Télé Lumière

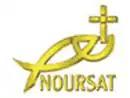
Noursat logo

In June 2003, on Pentecost, Télé Lumière celebrated its 12th anniversary as well as the launching of its satellite station Noursat covering European Union, the Southwest Asia and North Africa. Actually (2020) the station is located at the A05 transponder of Eutelsat 7West-A at 7,3°W. One year later, at 8 September 2004, Noursat began its official broadcast in North and South America, United States, Canada and Australia (platforms Mysat, MysatGo).